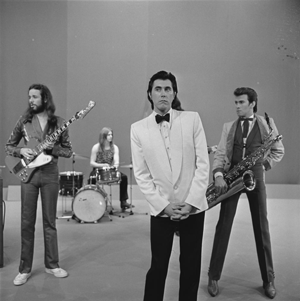
La chronologie du rock, présente les principaux événements de ce genre musical et des différents courants qui en sont issus.